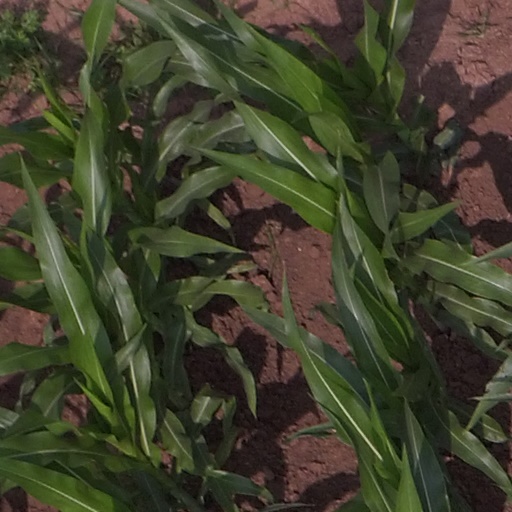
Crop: maize; corn